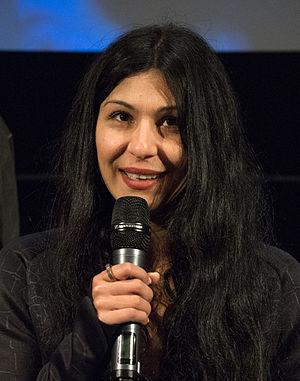
Bahar Pars est une actrice irano-suédoise, née le 28 mars 1979 à Chiraz.